Neal Schon

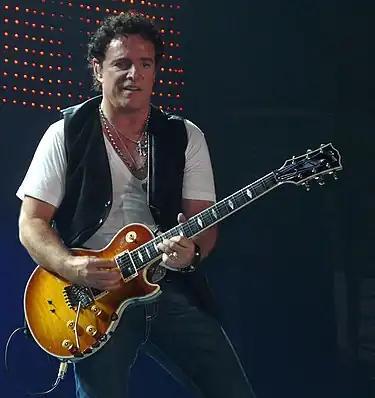
Schon performing in 2008

Neal Joseph Schon (born February 27, 1954) is an American musician and songwriter, best known as the co-founder and lead guitarist for the rock band Journey. He is the last original member to remain throughout the group's history. He was a member of the rock band Santana before forming Journey. He was also a member of the group Bad English during Journey's hiatus from 1987 to 1995, as well as an original member of Hardline.